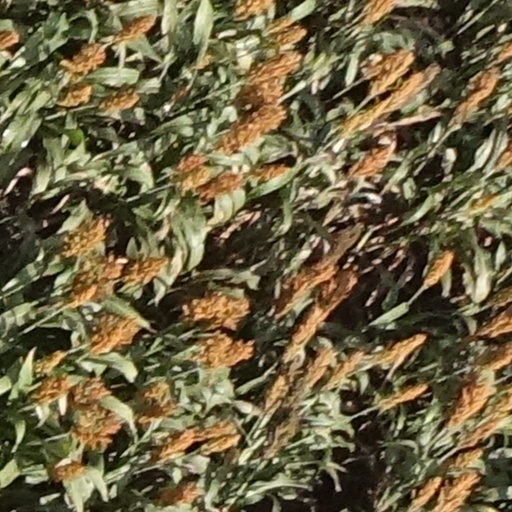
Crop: sorghum